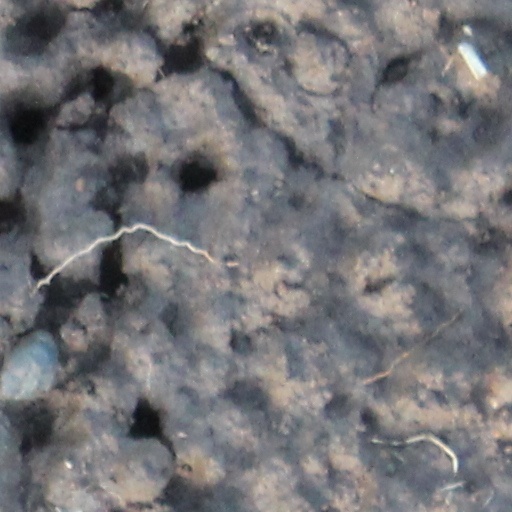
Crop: wheat